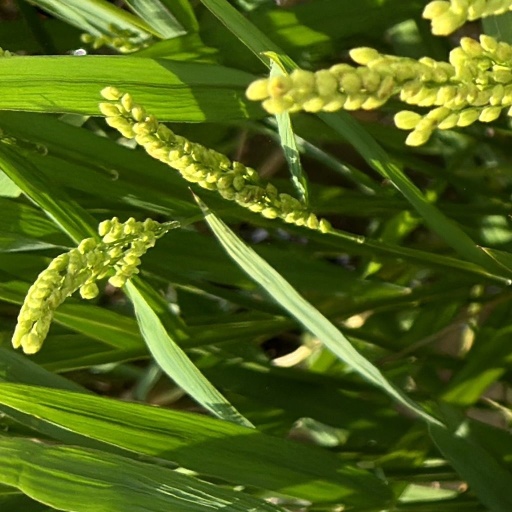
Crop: rice